Streets of Rage (video game)

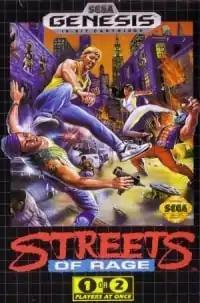
North American cover art

Streets of Rage is a 1991 beat 'em up video game developed and published by Sega for the Sega Genesis. Players control one of three former police officers turned vigilantes who battle a crime syndicate. It establishes many conventions of the "Streets of Rage" series, such as two-player cooperative play and an acclaimed techno soundtrack from composer Yuzo Koshiro. It was ported for the Game Gear, Sega CD and Master System and has been rereleased as part of various compilations and on download services.